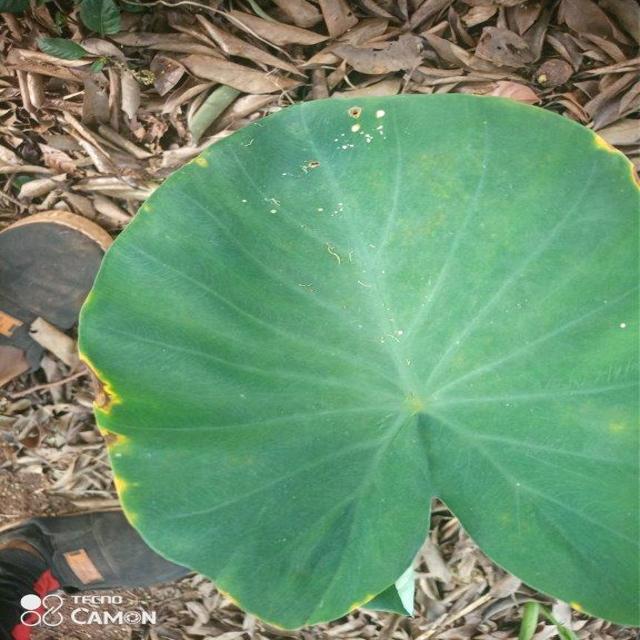
Label: Healthy